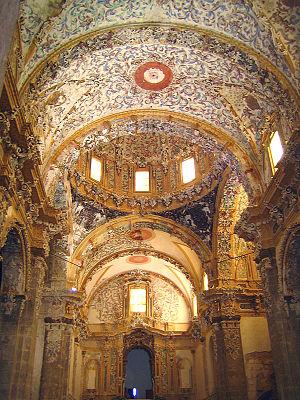
La Route des Monastères de Valence est une route religieuse, culturelle et touristique inaugurée en 2008,